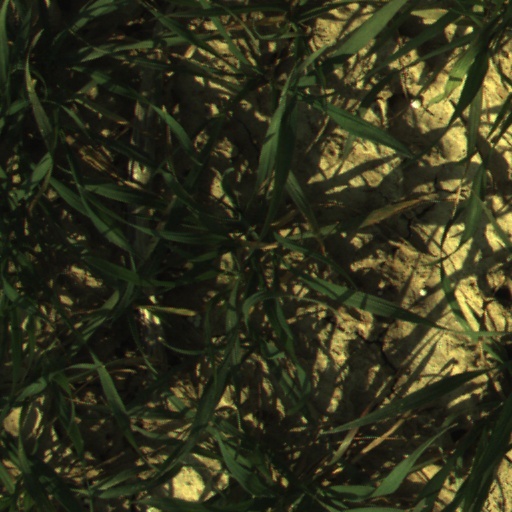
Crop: wheat